Fayeq Abdul-Jaleel

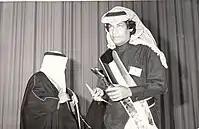
Arab Theater Day in 1977 which honored the poet.

1. Honoring on the Arab Theater Day to honor the theater artist - Kuwait in 1977 under the patronage of Sheikh Salem Sabah Al-Salem Al-Sabah.